Flag of New Zealand

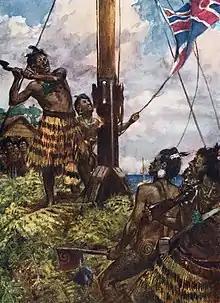
Hōne Heke cutting down the flagstaff flying the Union Jack at Kororāreka, 1844

After the signing of the Treaty of Waitangi, the Union Jack was used, although the former United Tribes flag was still used by a number of ships from New Zealand and in many cases on land. The New Zealand Company settlement at Wellington, for example, continued to use the United Tribes flag until Governor William Hobson sent a small armed force to Wellington in May 1840 (following his declaration of British sovereignty). The Union Jack, as a symbol of British authority, became the focus of the Flagstaff War which began in 1844, marking (according to some historians) the start of the New Zealand Wars.